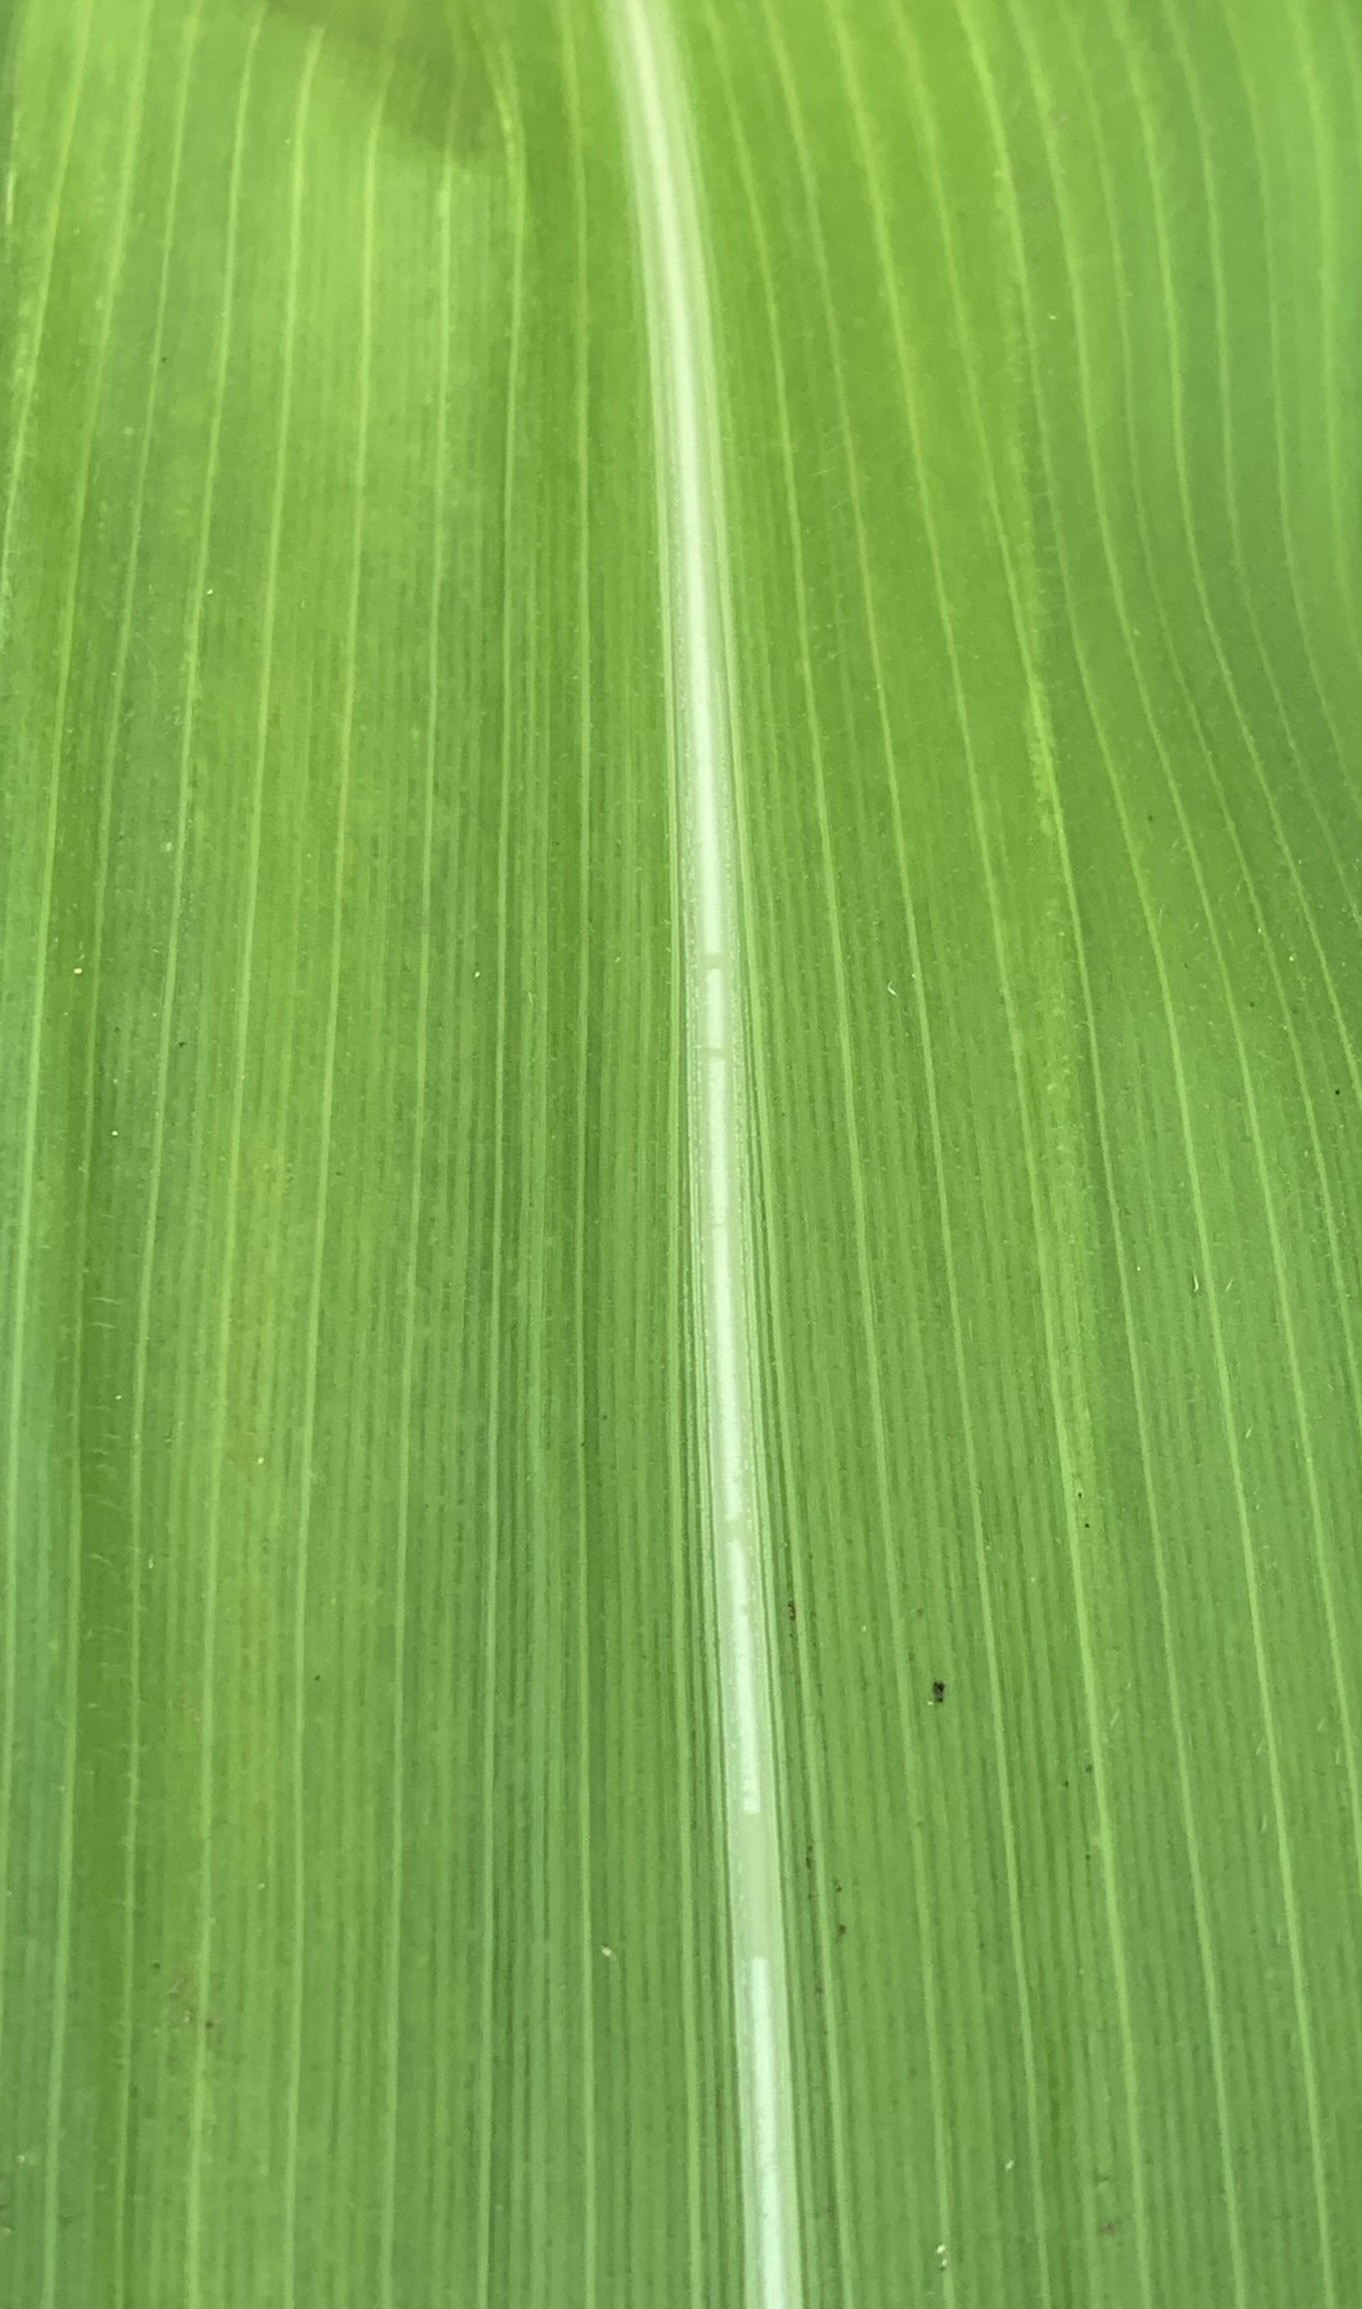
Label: Healthy